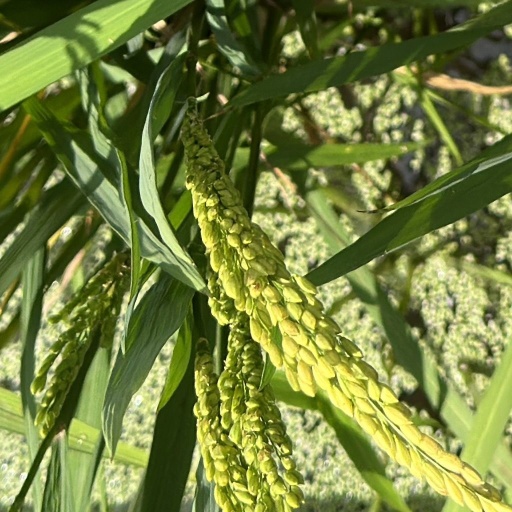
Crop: rice